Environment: real
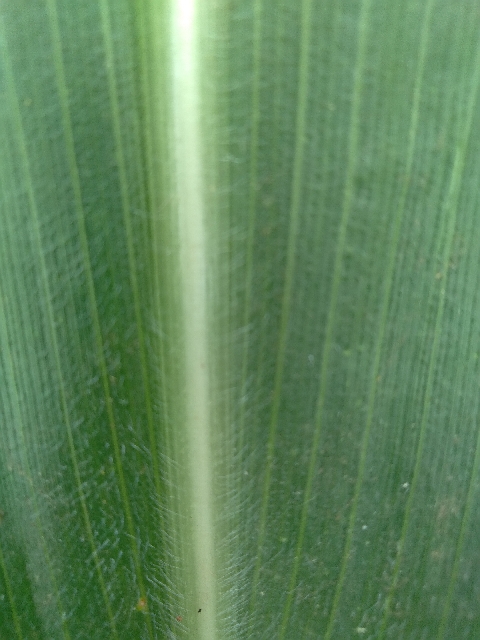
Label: healthy